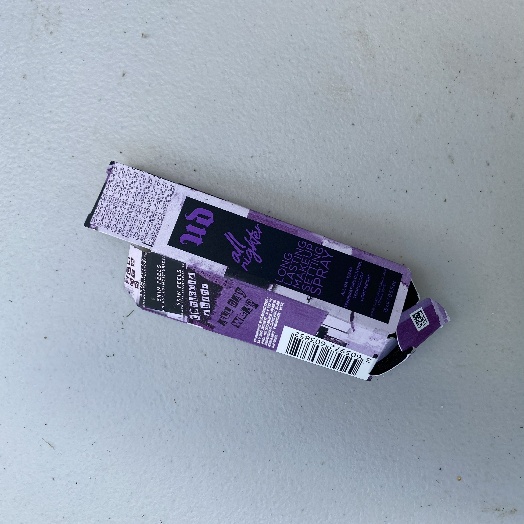
Label: Cardboard